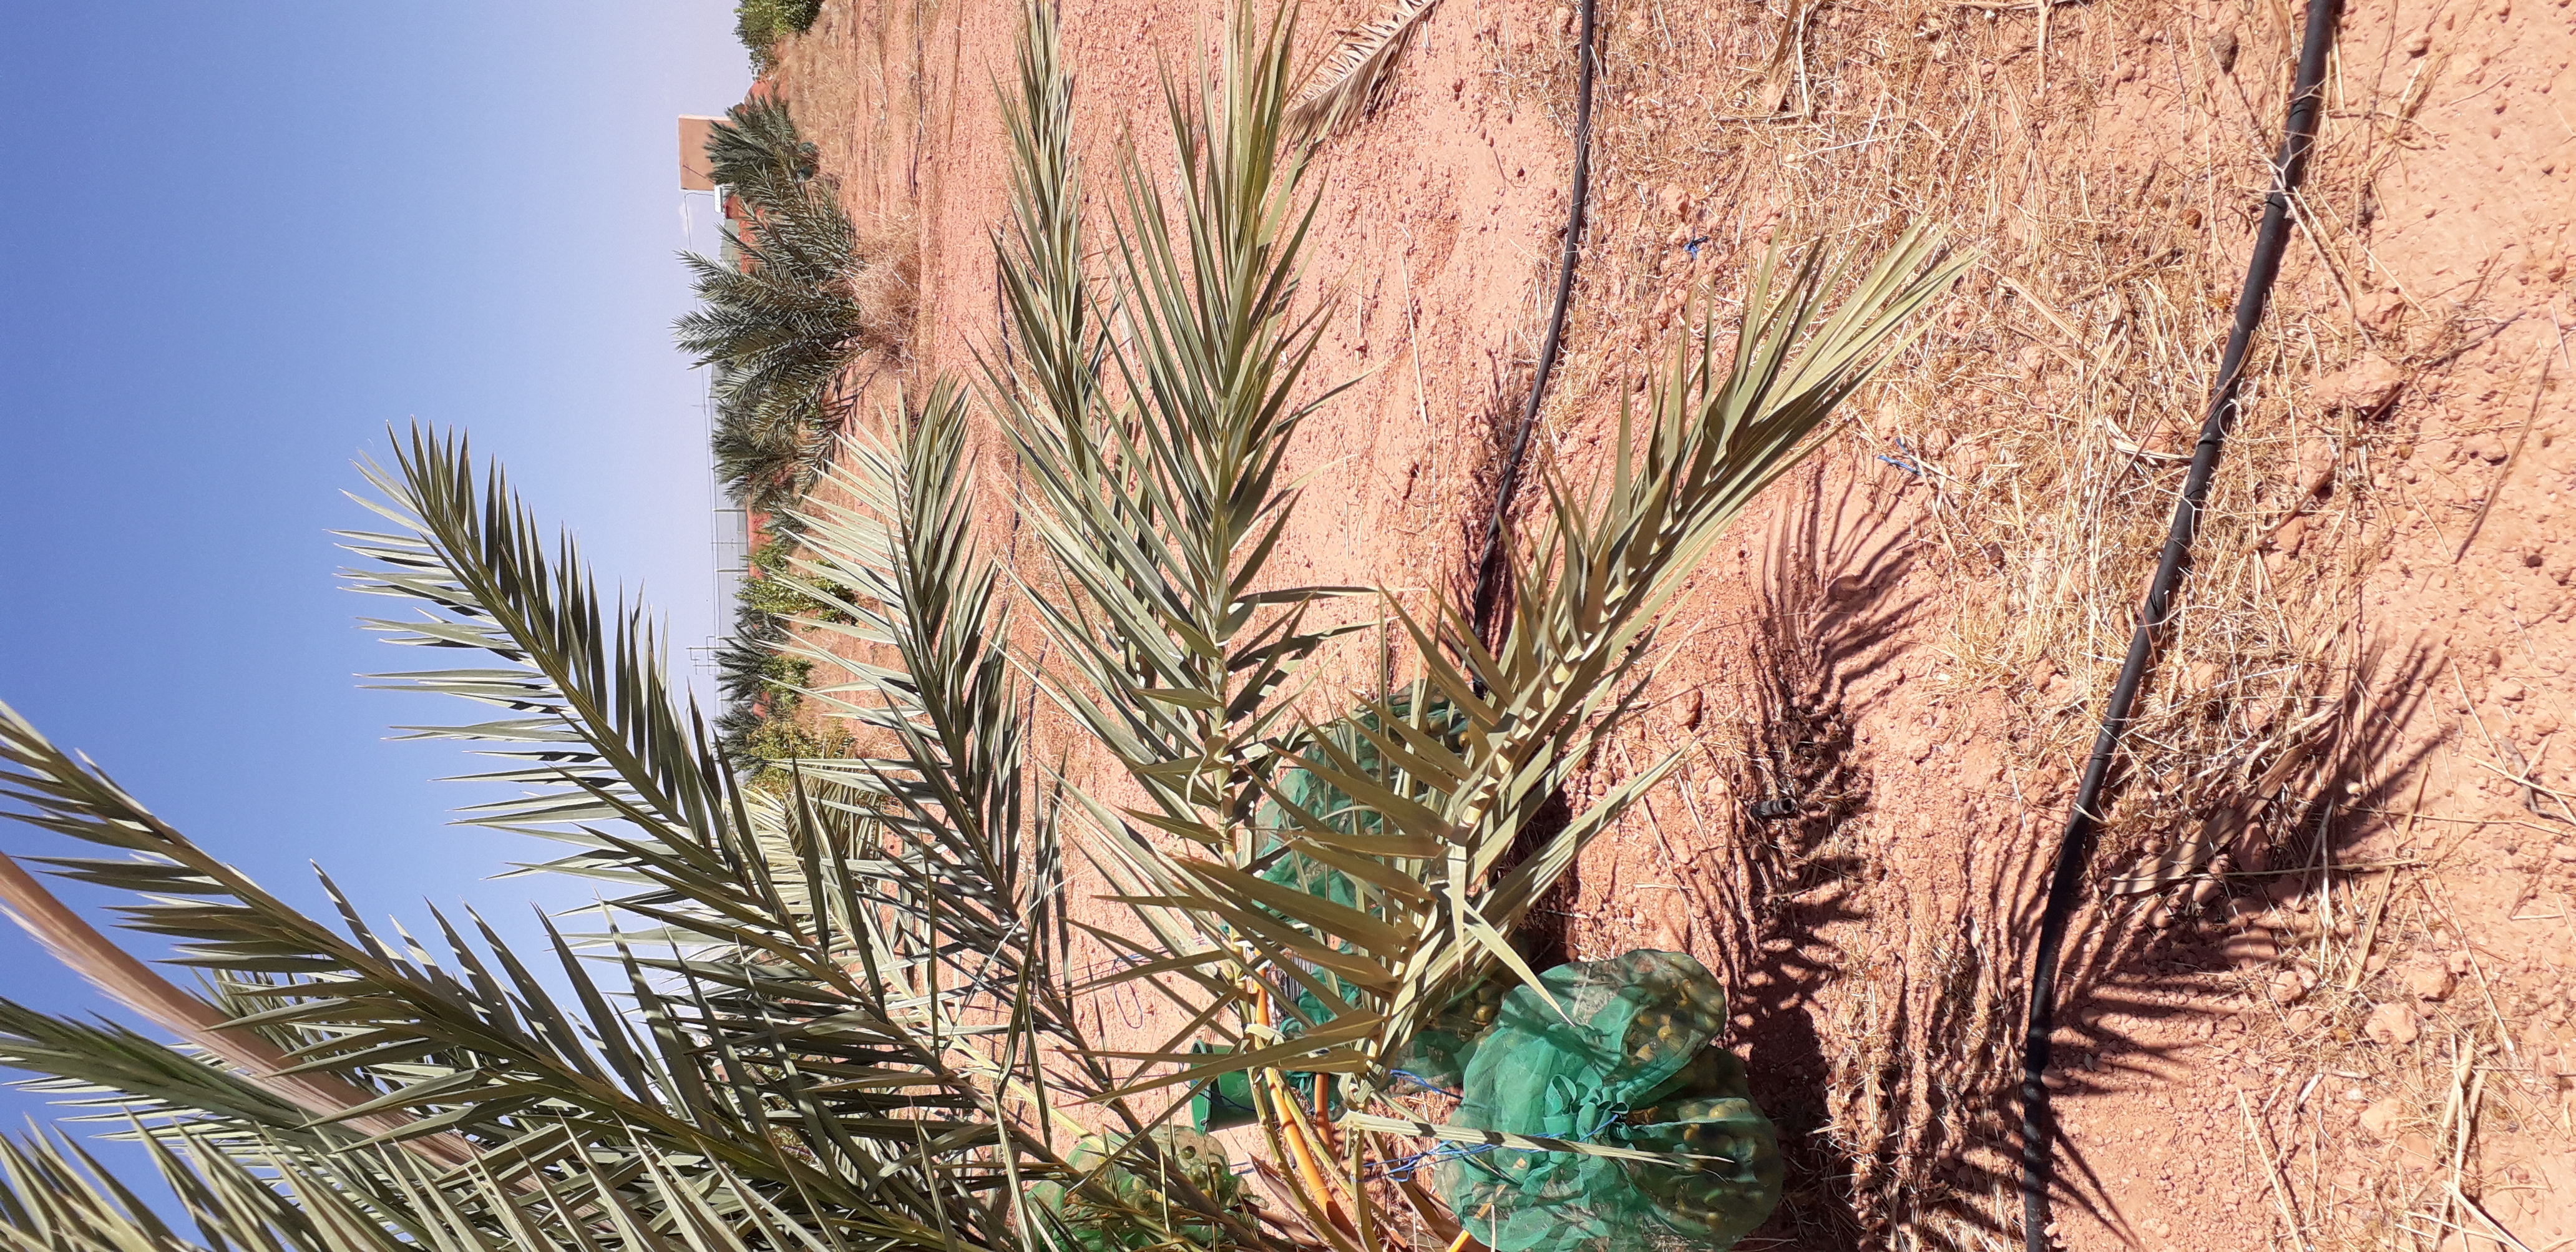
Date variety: Boufagous